Felix Kersten

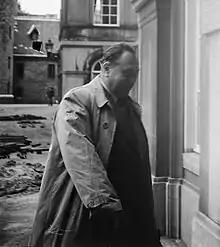
Kersten (1948)

In his postwar memoirs, Kersten took credit for saving the entirety of the Dutch population from being forcibly deported to Nazi-occupied Eastern Europe. In January 1950, the Dutch monarchy awarded him the Order of Orange-Nassau on the basis of his account. However, a later investigation by Dutch historian Louis de Jong concluded that the mass deportation plan had not existed, as well as that many of Kersten's documents had been fabricated.